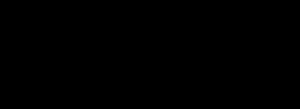
Le terme de cyclophane désigne historiquement des composés possédant deux groupes p-phénylène se faisant face, liés par des ponts alkyles. Il désigne à présent des composés ayant